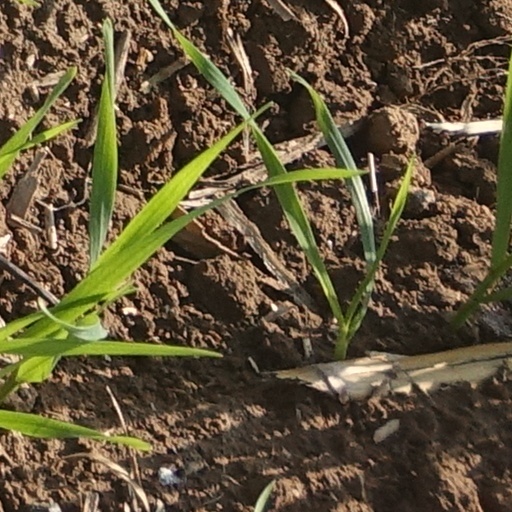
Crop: wheat